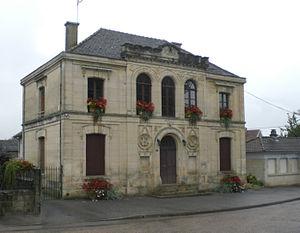
Mairie de Valcourt, canton de St. Dizier, Haute-Marne
Valcourt est une commune française située dans le département de la Haute-Marne, en région Grand Est. Son code postal est le 52100, il est utilisé par 11 autres communes. Les habitants, au nombre de 621, se nomment Valcourtois et Valcourtoises.